Ian Hamilton (British Army officer)

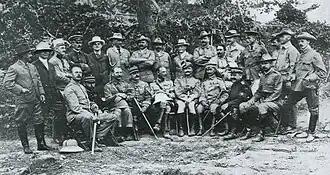
Western military attachés and war correspondents with the Japanese forces after the Battle of Shaho (1904)

From 1904 to 1905, Hamilton was the military attaché of the British Indian Army serving with the Imperial Japanese Army in Manchuria during the Russo-Japanese War. Amongst the several military attachés from Western countries, he was the first to arrive in Japan after the start of the war. He published "A Staff Officer's Scrap-Book during the Russo–Japanese War" on his experiences and observations during that conflict.